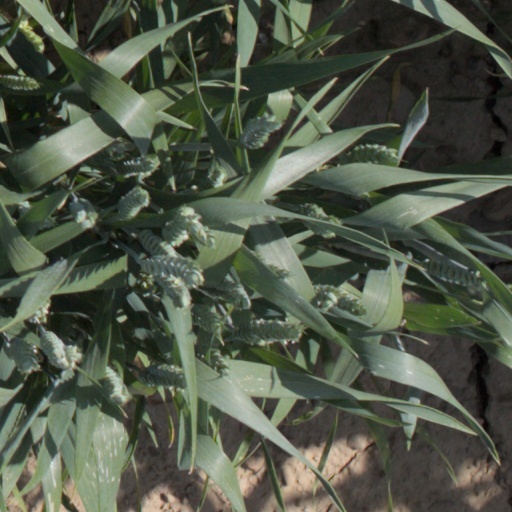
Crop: wheat